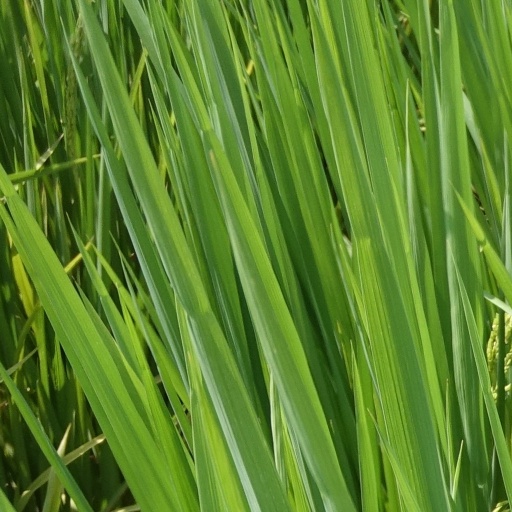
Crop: rice